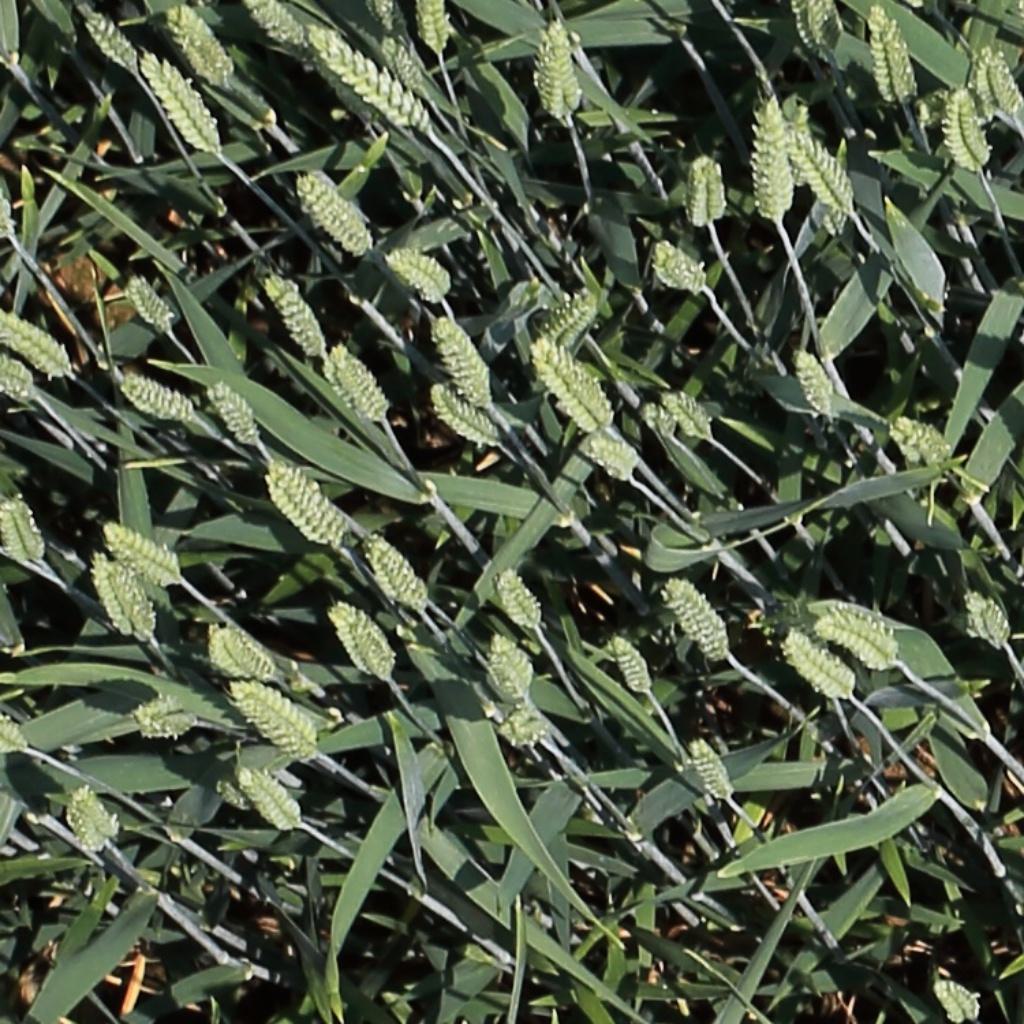
Country: Switzerland
Location: Usask
Wheat development stage: Filling